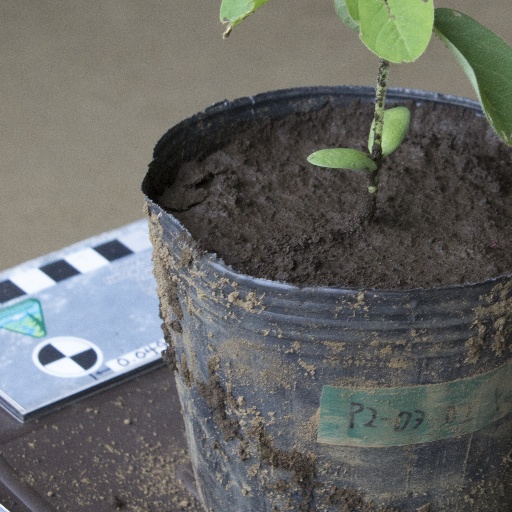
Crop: soybean